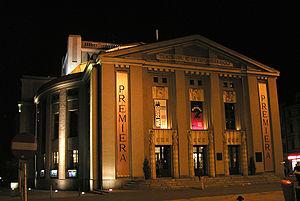
Katowice ou Catovice [kaˑt̪oˑvis̻] est la dixième plus grande ville de Pologne dans ses limites administratives. C'est également le chef-lieu de la voïvodie de Silésie. La ville est l'un des principaux centres industriels d'Europe, mais c'est surtout la plus importante ville de la région urbaine de Katowice, une conurbation comptant 3 487 000 habitants. Selon Eurostat, l'aire métropolitaine Katowice est la onzième zone urbaine la plus importante de l'Union européenne juste derrière Milan mais devant Stuttgart.